Duffy (Casualty)

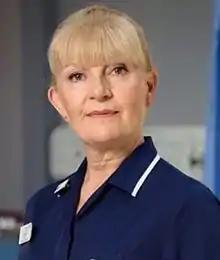
Cathy Shipton as Duffy

Lisa "Duffy" Duffin is a character from the BBC medical drama "Casualty", played by Cathy Shipton. Duffy was created by Jeremy Brock and Paul Unwin as one of the serial's ten original characters. Shipton received her audition just as she was thinking of giving up her acting career. She thought her chances of being cast were slim, as she had on bandages following a fall; however, the producer, Geraint Morris, was fascinated by the incident and asked her about her time in the hospital. Shipton was considered for the role of receptionist Susie Mercier, before being cast as Duffy. She made her debut in the pilot episode of the first series, broadcast on 6 September 1986.